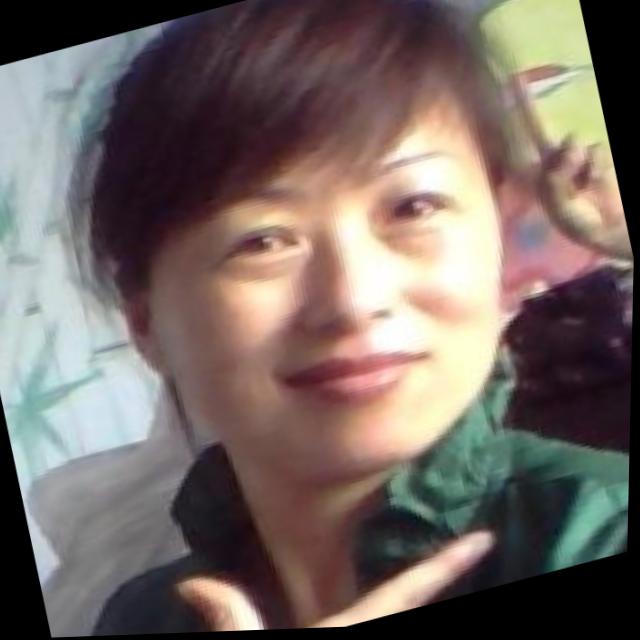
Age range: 21-44